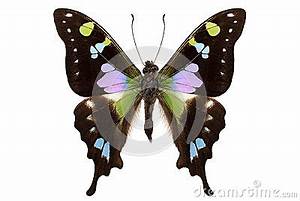
Label: butterfly